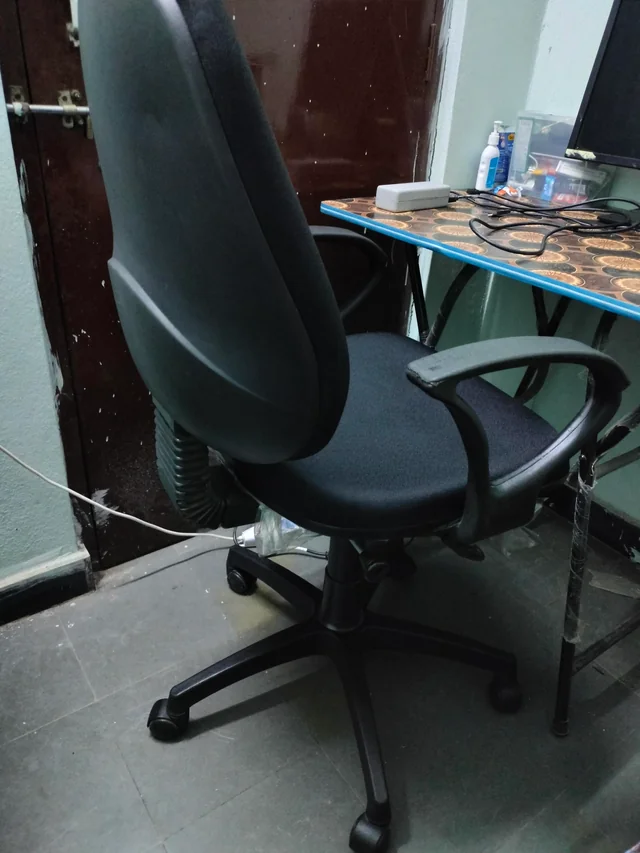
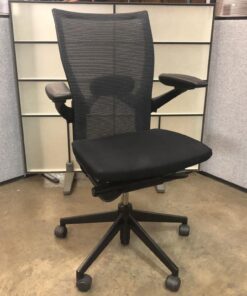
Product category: items_chair
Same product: no